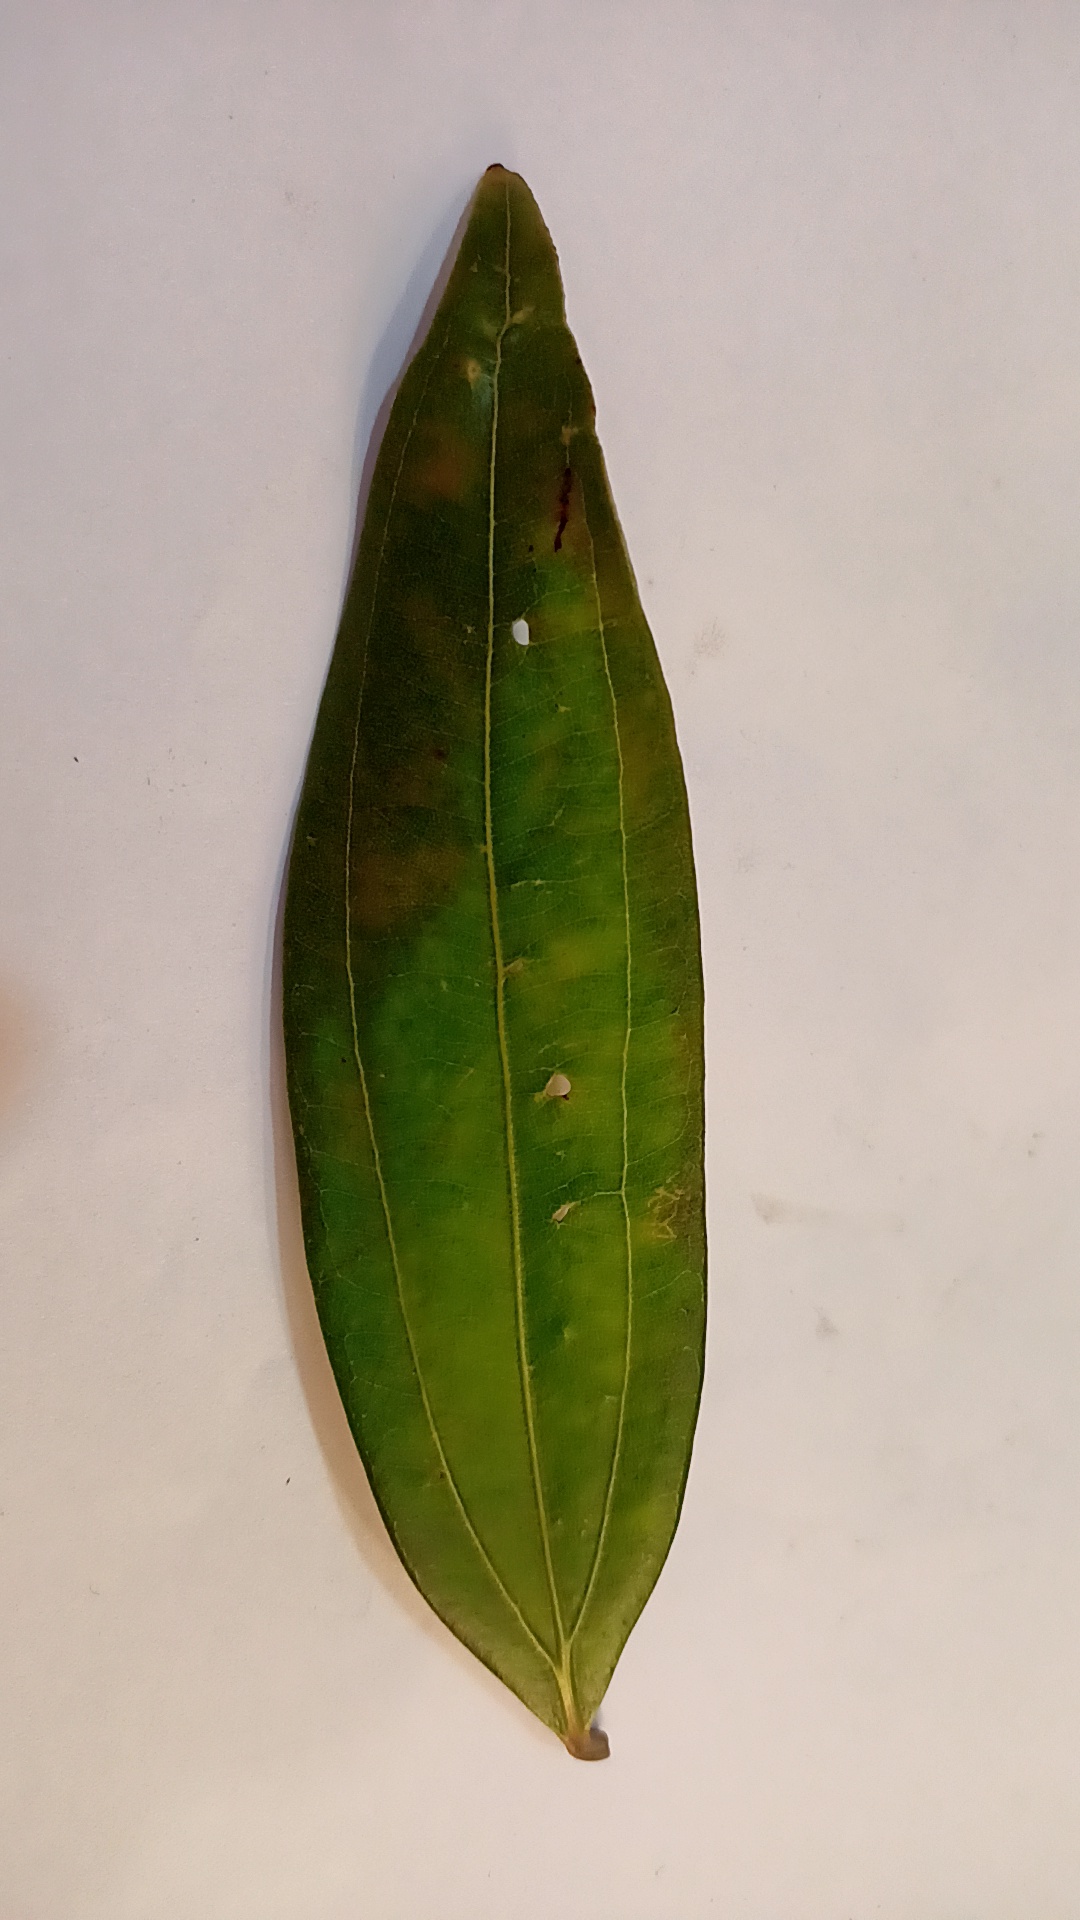
Label: Disease